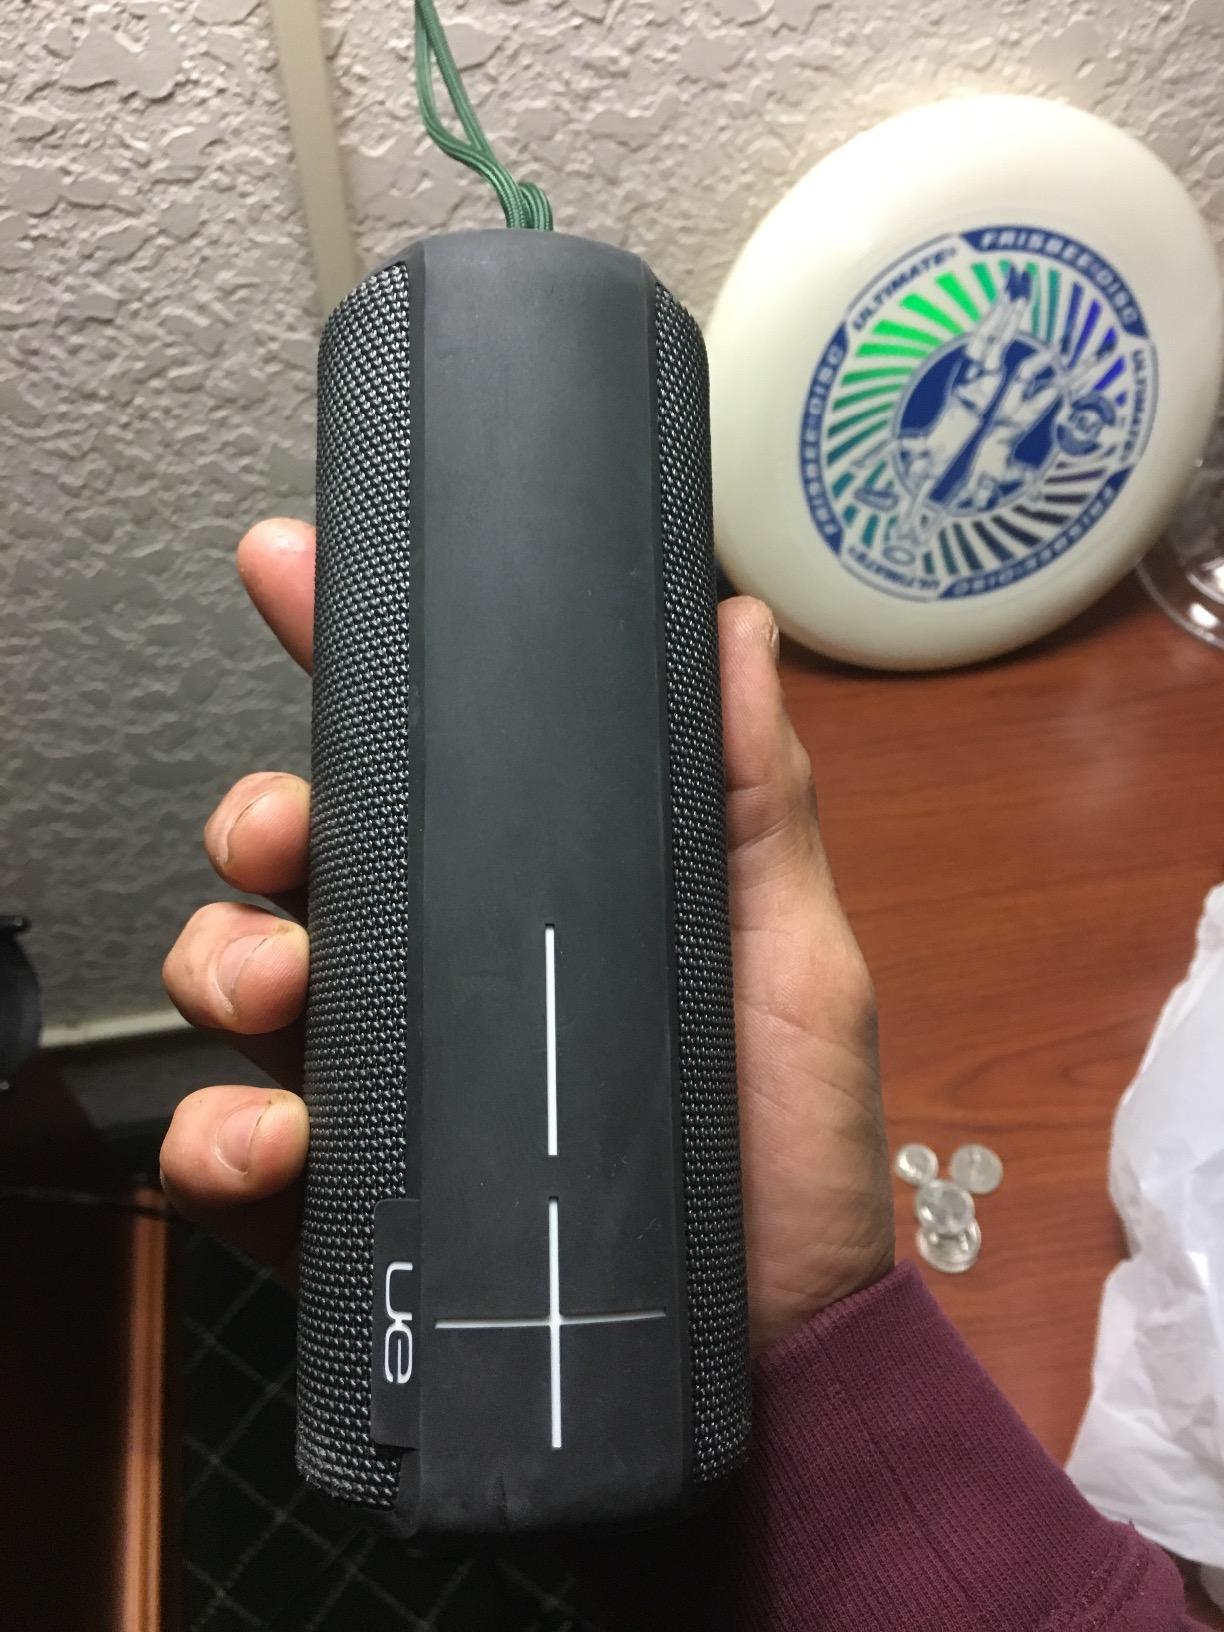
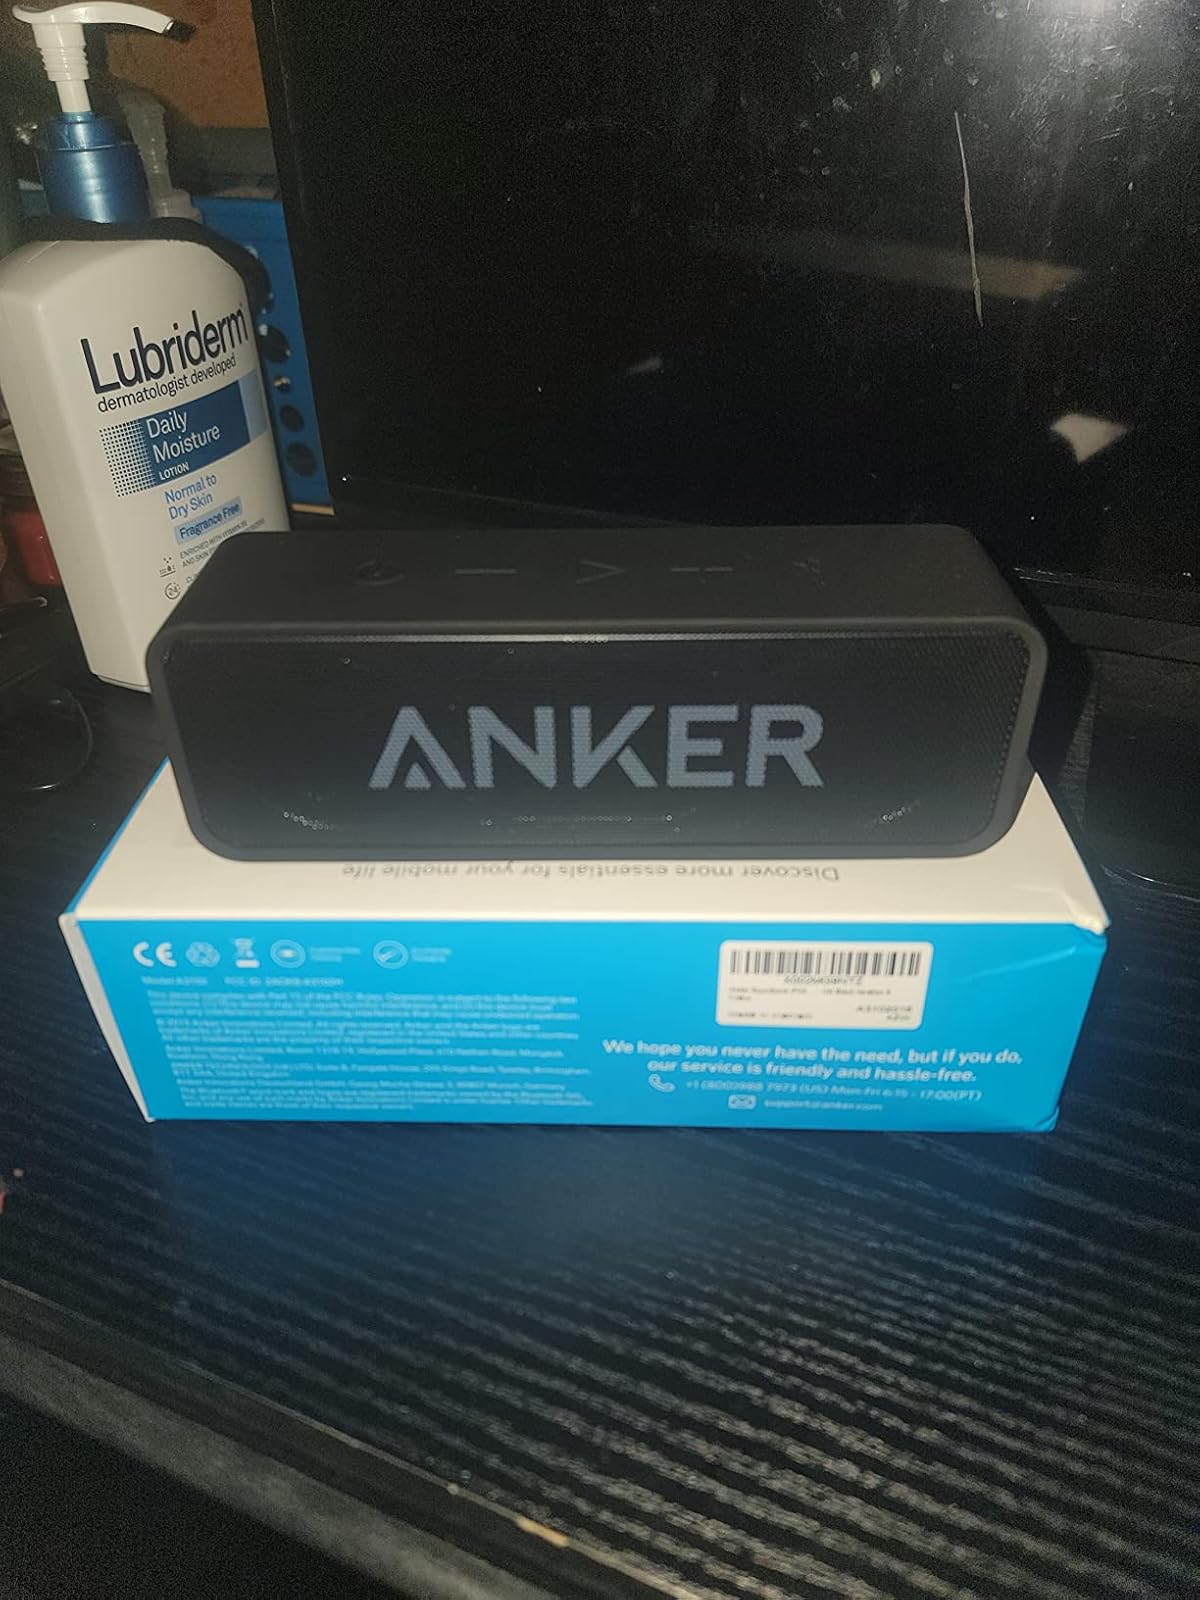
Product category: speaker
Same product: no